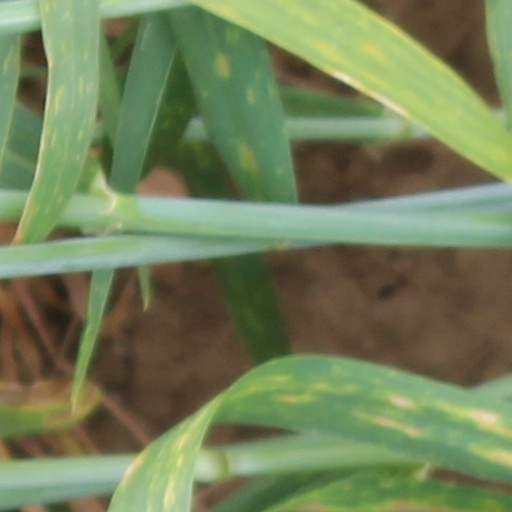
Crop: wheat